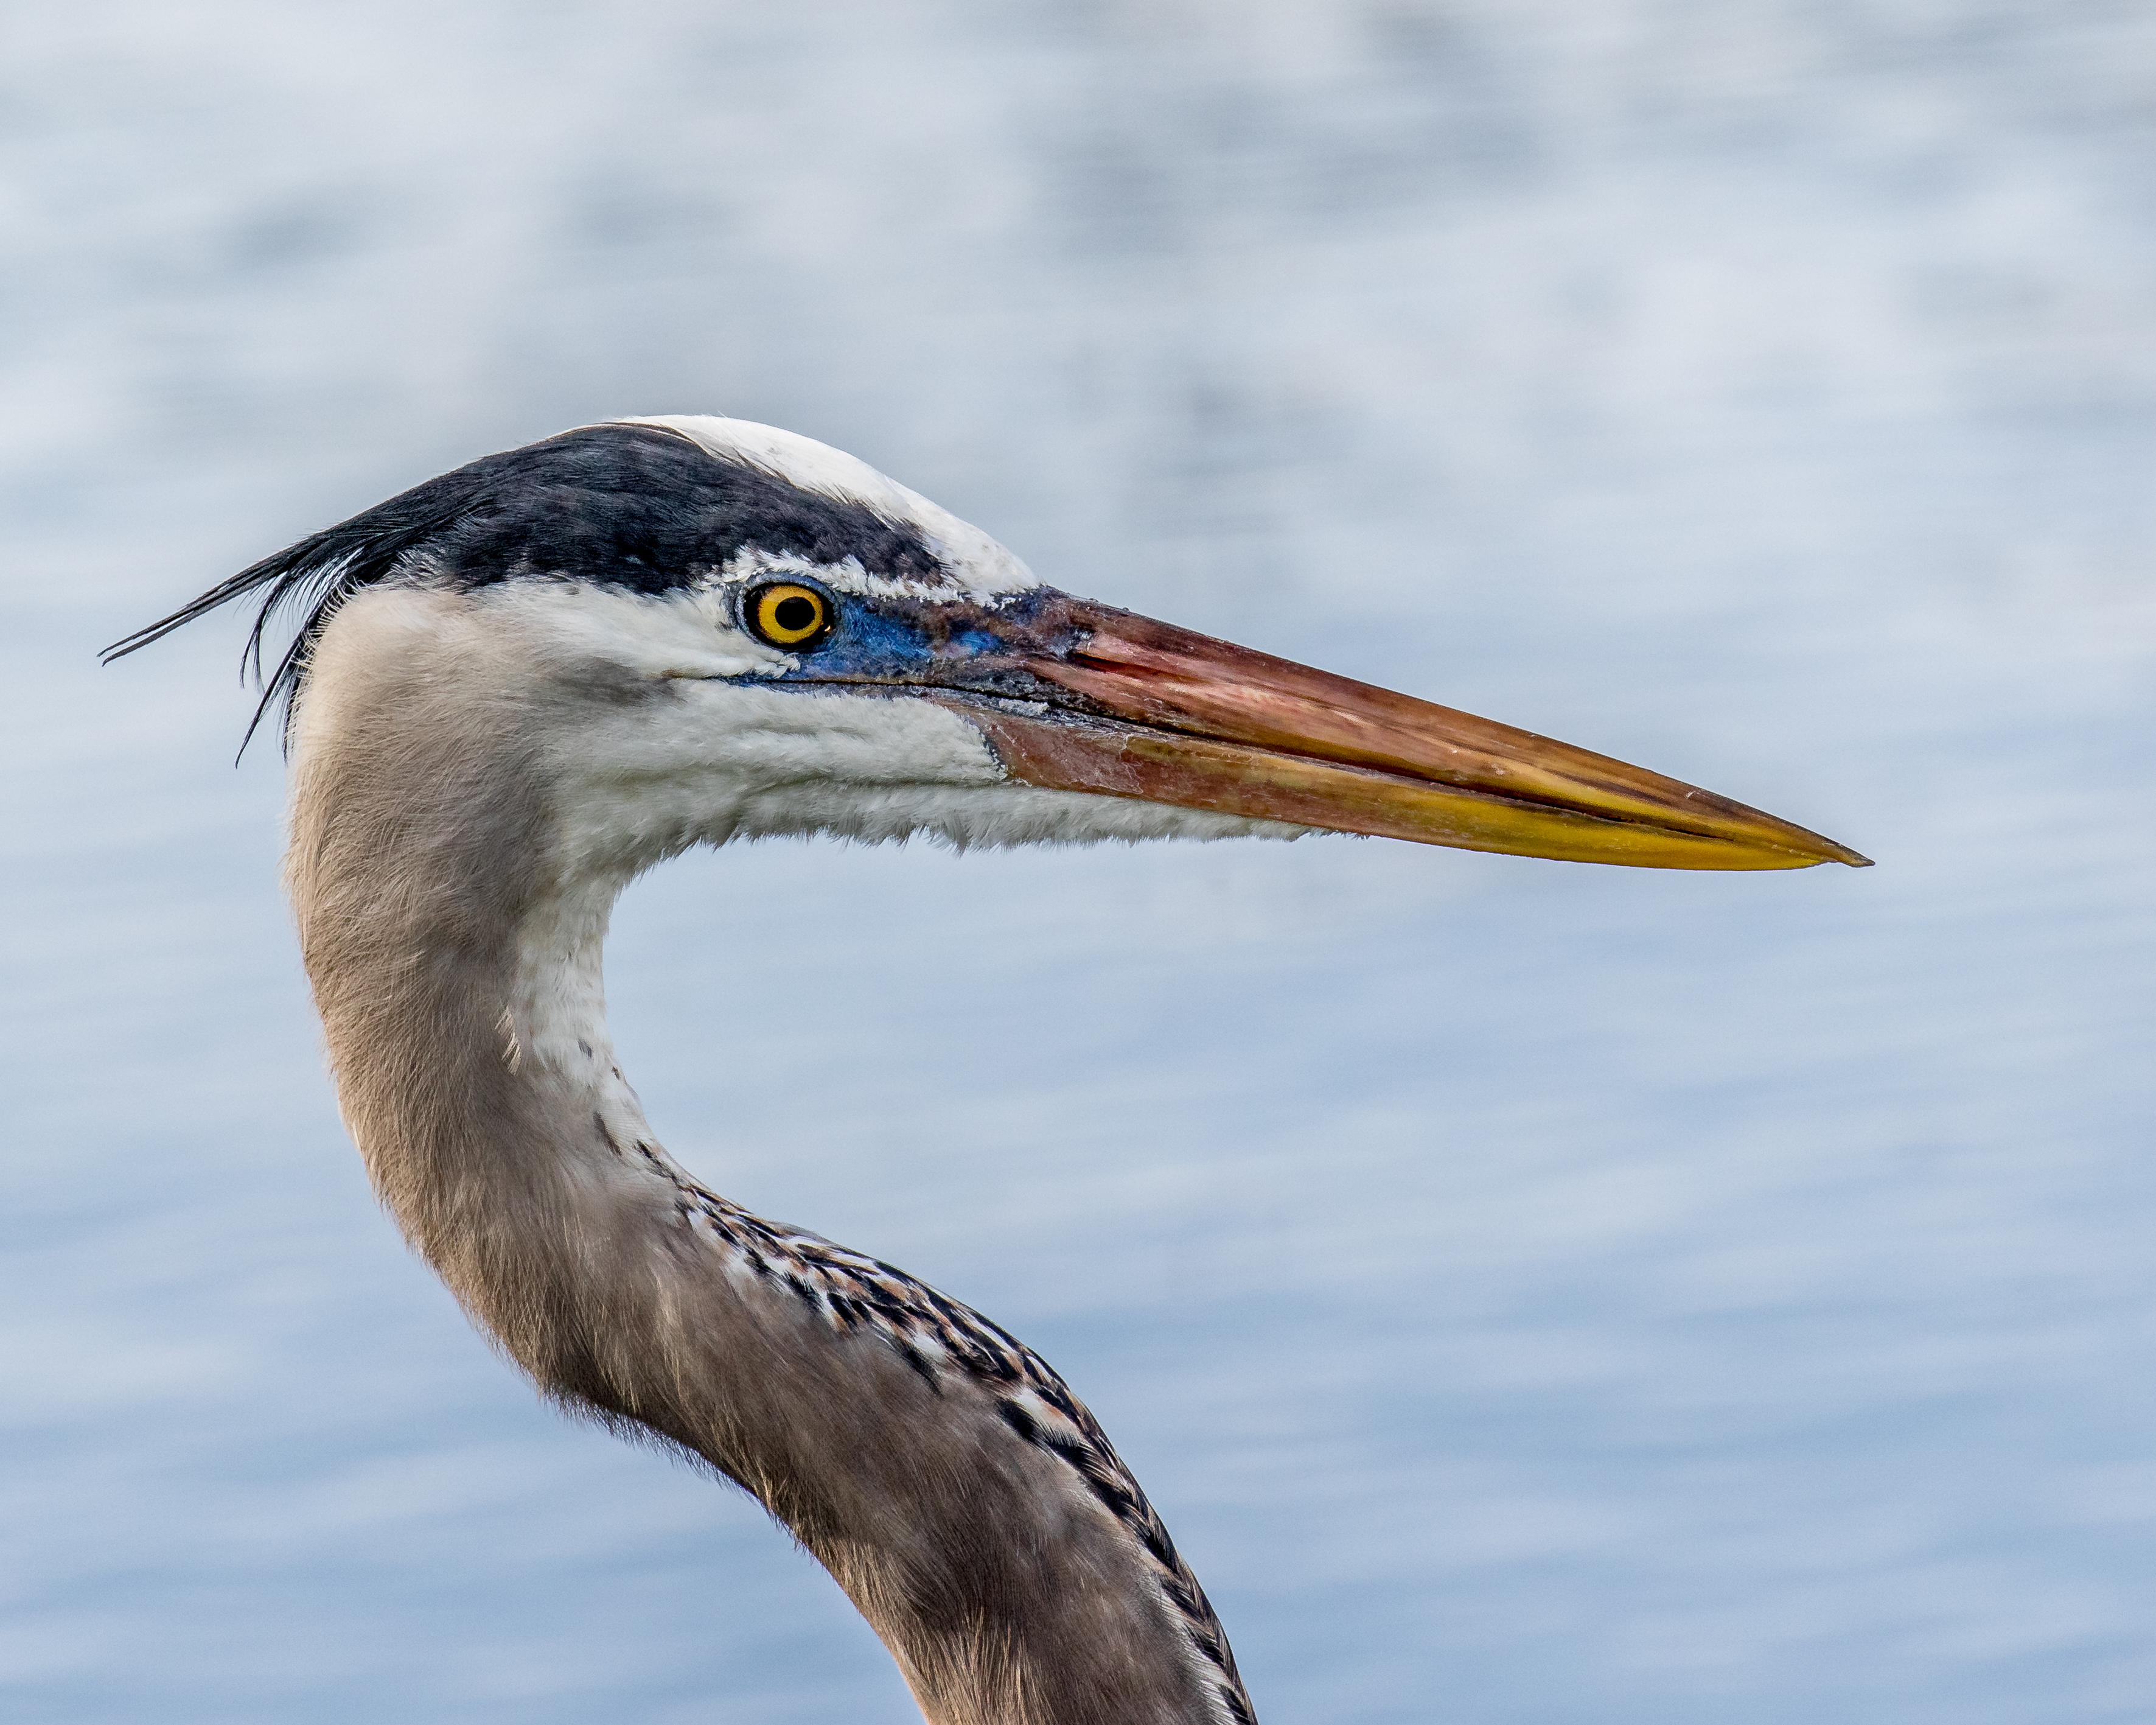
bird, wing, wildlife, reflection, beak, fauna, close up, vertebrate, heron, shorebird